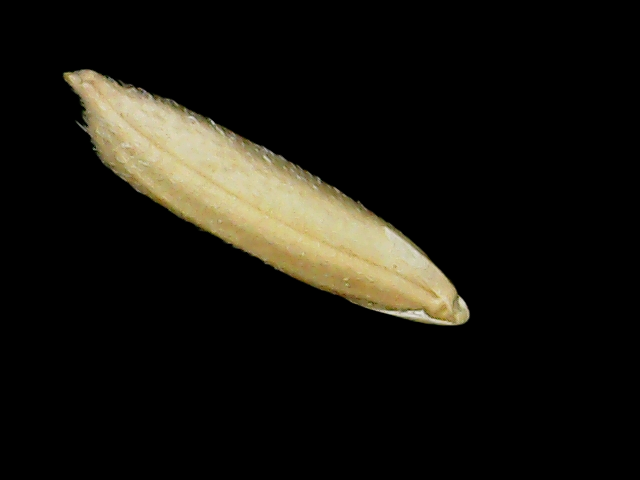
Rice variety: Binadhan14